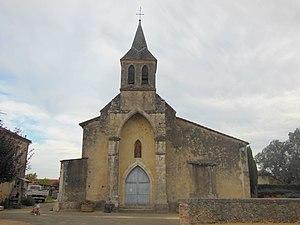
Église Saint-Pierre-aux-Liens de Betbezer-d'Armagnac, dans le département français des Landes
Le département français des Landes compte 438 églises pour un total de 331 communes, soit une moyenne de 1,32 église par commune. La commune de Parleboscq, née de la réunion de sept paroisses, compte à elle seule sept églises.